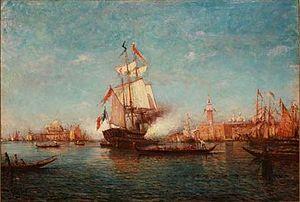
Tableau ""Le Canon à Venise"" huile sur toile, 98 × 146 cm, œuvre du peintre fr:Charles Malfroy (fr:1862-fr:1918) Ce tableau représente l'entrée du Grand Canal à Venise un jour de fête
Charles Malfroy est un peintre français, né Charles Antoine Malfroy à Lyon 3ᵉ le 27 mai 1862 et mort en 1918.